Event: Nepal Earthquake
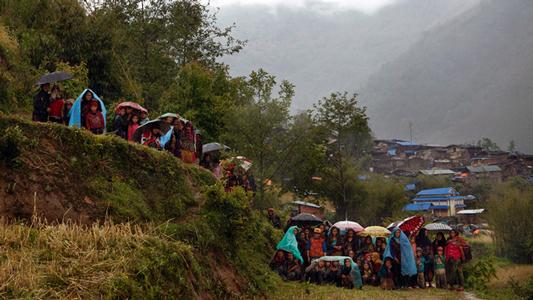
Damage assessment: damage